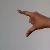
The image shows a hand gesture representing the letter 'Z' in Indian Sign Language.